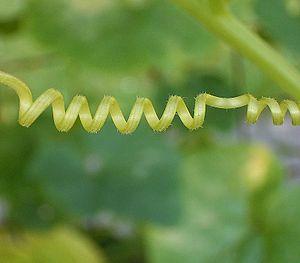
La perversion de vrille, souvent nommée simplement perversion, est une altération localisée de la géométrie des structures hélicoïdales telles que les vrilles végétales, dans lesquelles se forme une structure divisée en deux sections tournant en sens inverse, avec une transition entre les deux au milieu. Un phénomène similaire peut souvent être observé dans les câbles hélicoïdaux pliés tels que les cordons des combinés téléphoniques.